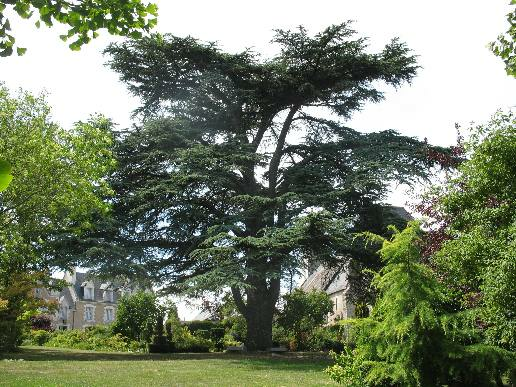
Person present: No